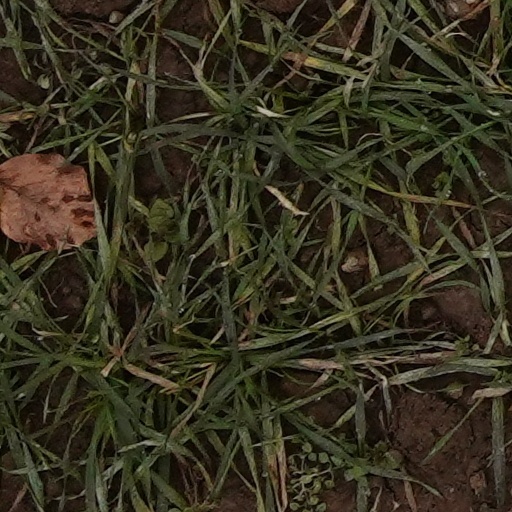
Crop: wheat